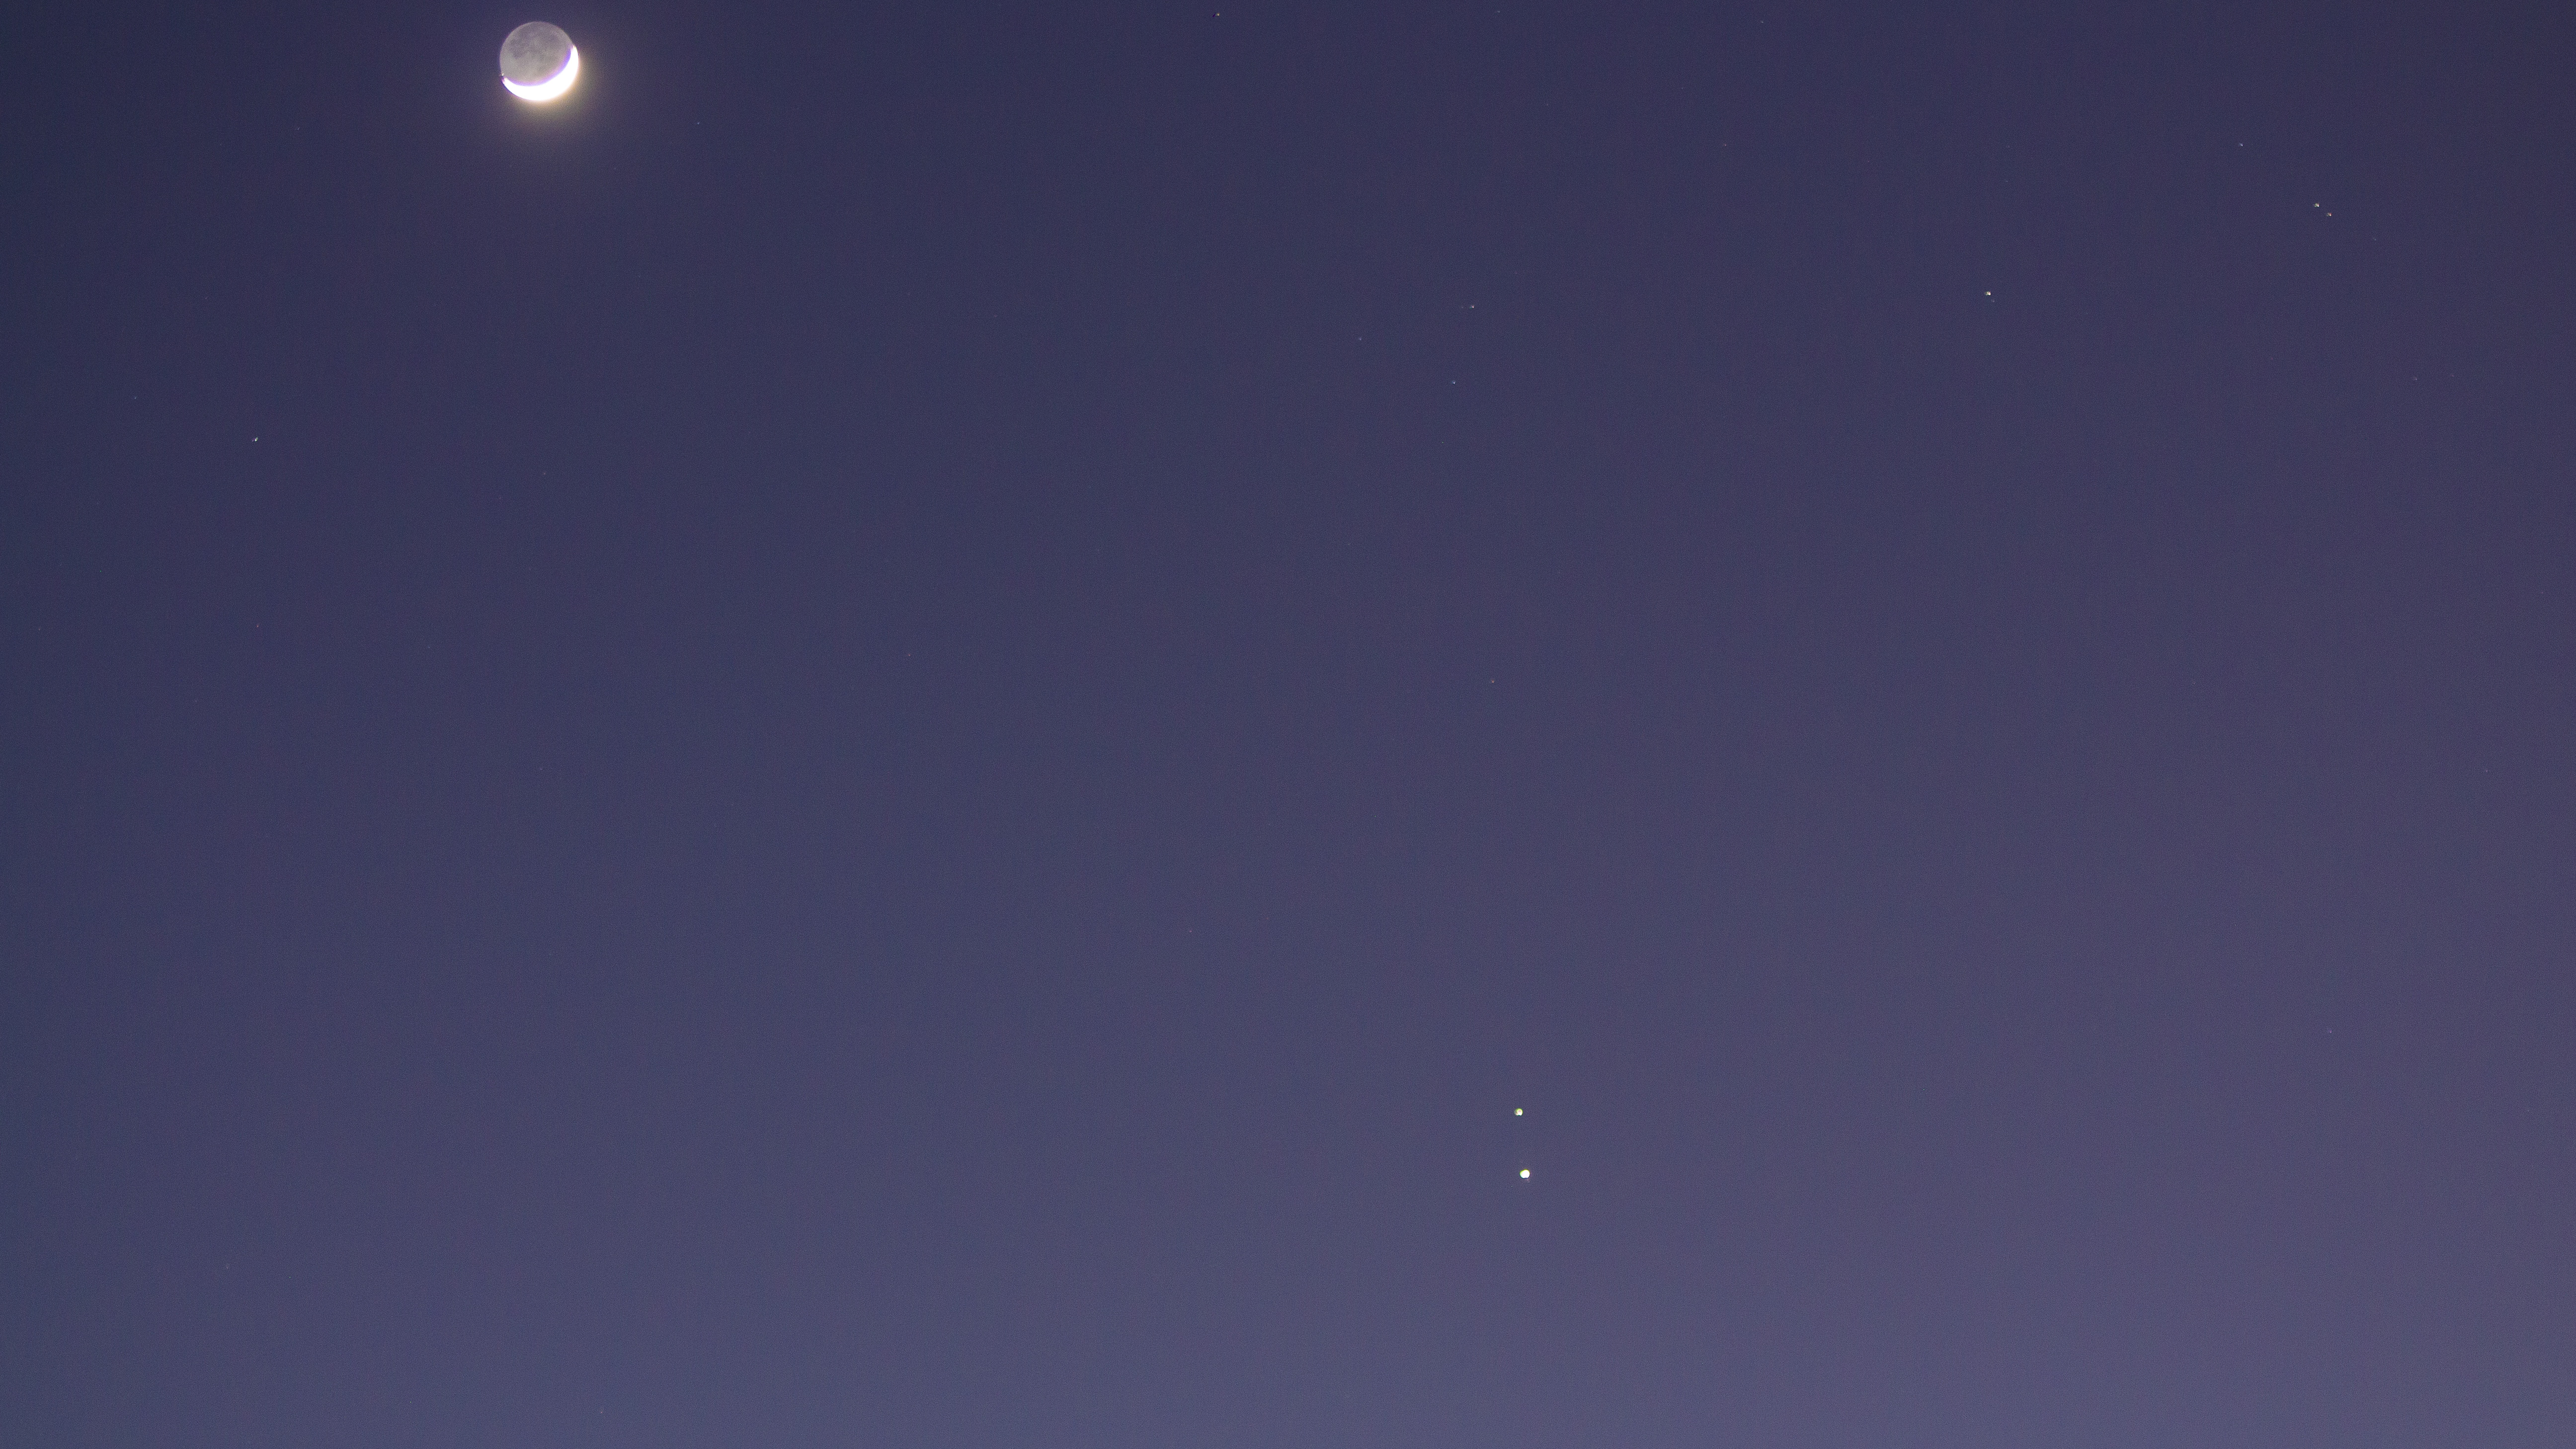
sky, atmosphere, moon, azure, astronomical object, atmospheric phenomenon, midnight, calm, science, crescent, space, electric blue, astronomy, full moon, event, darkness, horizon, celestial event, moonlight, meteorological phenomenon, night, star, symbol, evening, universe, circle